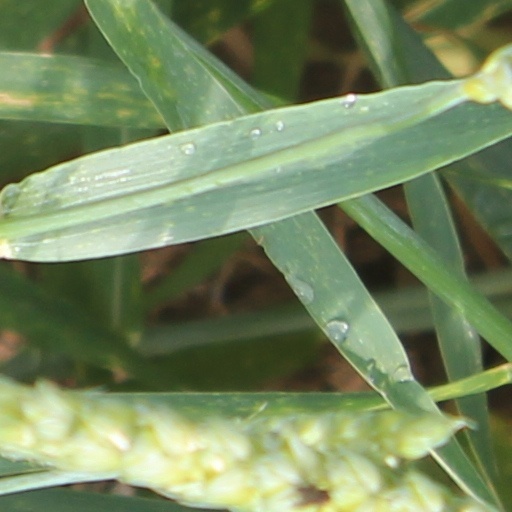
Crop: wheat